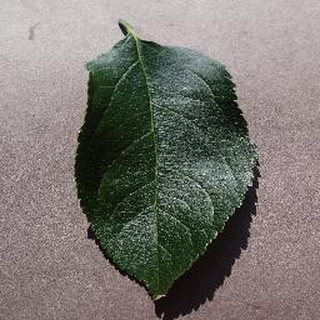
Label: healthy_apple